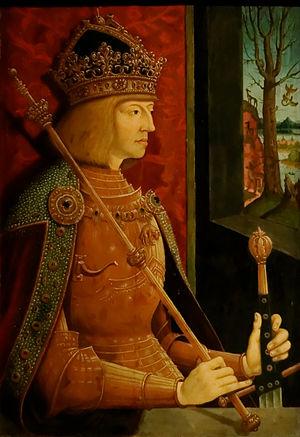
Maximilien d'Autriche ou Maximilien Iᵉʳ, né à Wiener Neustadt le 22 mars 1459 et mort au château de Wels le 12 janvier 1519, est un prince de la maison de Habsbourg. Fils de l'empereur Frédéric III et époux de Marie de Bourgogne, il est duc consort de Bourgogne de 1477 à 1482, puis régent de l'État bourguignon pour son fils, le futur Philippe le Beau, jusqu'en 1494. Archiduc d'Autriche, il est roi puis empereur des Romains de 1486 à sa mort.
Thierry van Tuldel fut le 26ᵉ abbé de Parc, de 1462 à sa mort, le 9 octobre 1494, l'abbaye de Parc étant un établissement prémontré situé dans le Brabant flamand, en Belgique, près de Louvain, fondé en 1129 et toujours en activité. Du temps de cet abbé, 30 religieux furent acceptés à l'abbaye.